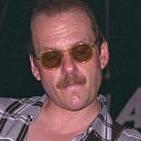
Age: 42